The Disquieting Muses (poem)

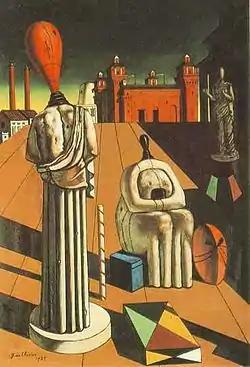
"The Disquieting Muses" (1916) by Giorgio de Chirico (1947 replica)

The theme and title for the poem is derived from the painting by Italian artist Giorgio de Chirico entitled "The Disquieting Muses" (1918). Reading the poem on a BBC radio programme, Plath explained the significance of the title: